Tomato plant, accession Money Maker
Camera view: bottom (45 deg); turntable rotation: 150 degrees
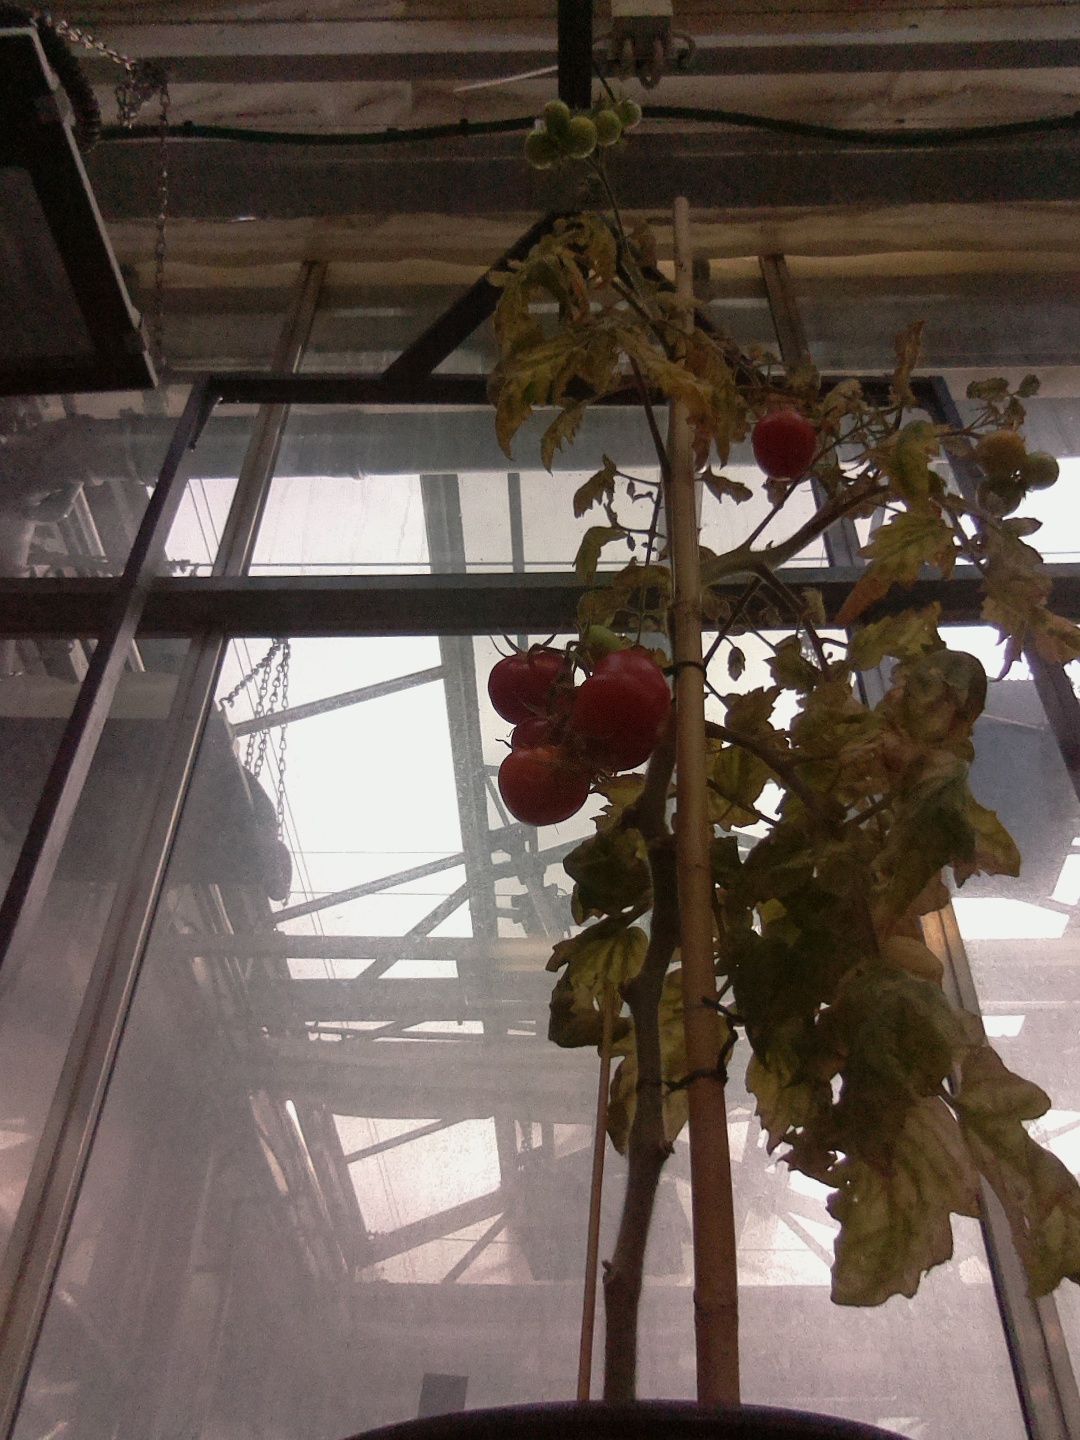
BBCH growth stage 86: 60%-70% of fruits show typical fully ripe color